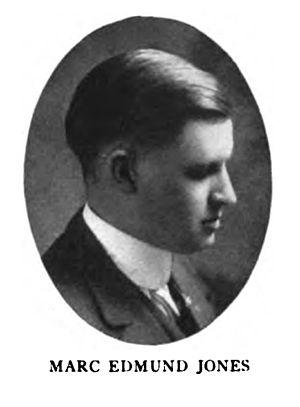
"Marc Edmund Jones, né le 1ᵉʳ octobre 1888 à Saint-Louis et décédé le 5 mars 1980 fut un scénariste et un astrologue américain réputé - dans ses dernières années, il fut fréquemment appelé « le doyen de l'astrologie américaine » - qui influença notamment Dane Rudhyar, et son astrologie humaniste. Son livre Apprendre l'Astrologie fut remarqué car il donne au débutant, une vision globale du thème astral, au lieu de le noyer dans les détails des maisons dans les signes, des maîtres des maisons et des autres éléments de la méthode d'interprétation héritée de Jean-Baptiste Morin de Villefranche. Dans la préface de ce livre, Alexander Ruperti a écrit : ""La publication d'Apprendre l'Astrologie vient combler une lacune dans la littérature astrologique française. Jones incite le débutant à regarder le thème globalement. Il l'introduit, pas à pas, à la lecture des symboles avec une grande maîtrise pédagogique. Sans aucun doute, Apprendre l'Astrologie est un des meilleurs livres d'initiation à l'astrologie"".